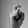
ASL letter: X